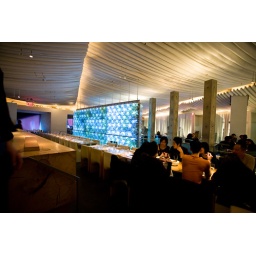
the big feature in middle was this lit glass bottle built wall in middle of staircase downstairs